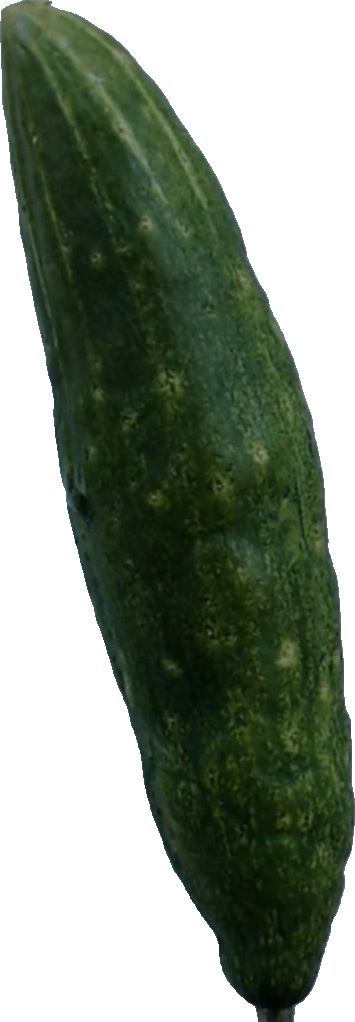
Label: cucumber_3